Hail

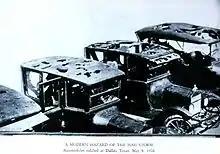
Early automobiles were not equipped to deal with hail.

Terminal velocity of hail, or the speed at which hail is falling when it strikes the ground, varies. It is estimated that a hailstone of in diameter falls at a rate of , while stones the size of in diameter fall at a rate of . Hailstone velocity is dependent on the size of the stone, its drag coefficient, the motion of wind it is falling through, collisions with raindrops or other hailstones, and melting as the stones fall through a warmer atmosphere. As hailstones are not perfect spheres, it is difficult to accurately calculate their drag coefficient - and, thus, their speed.